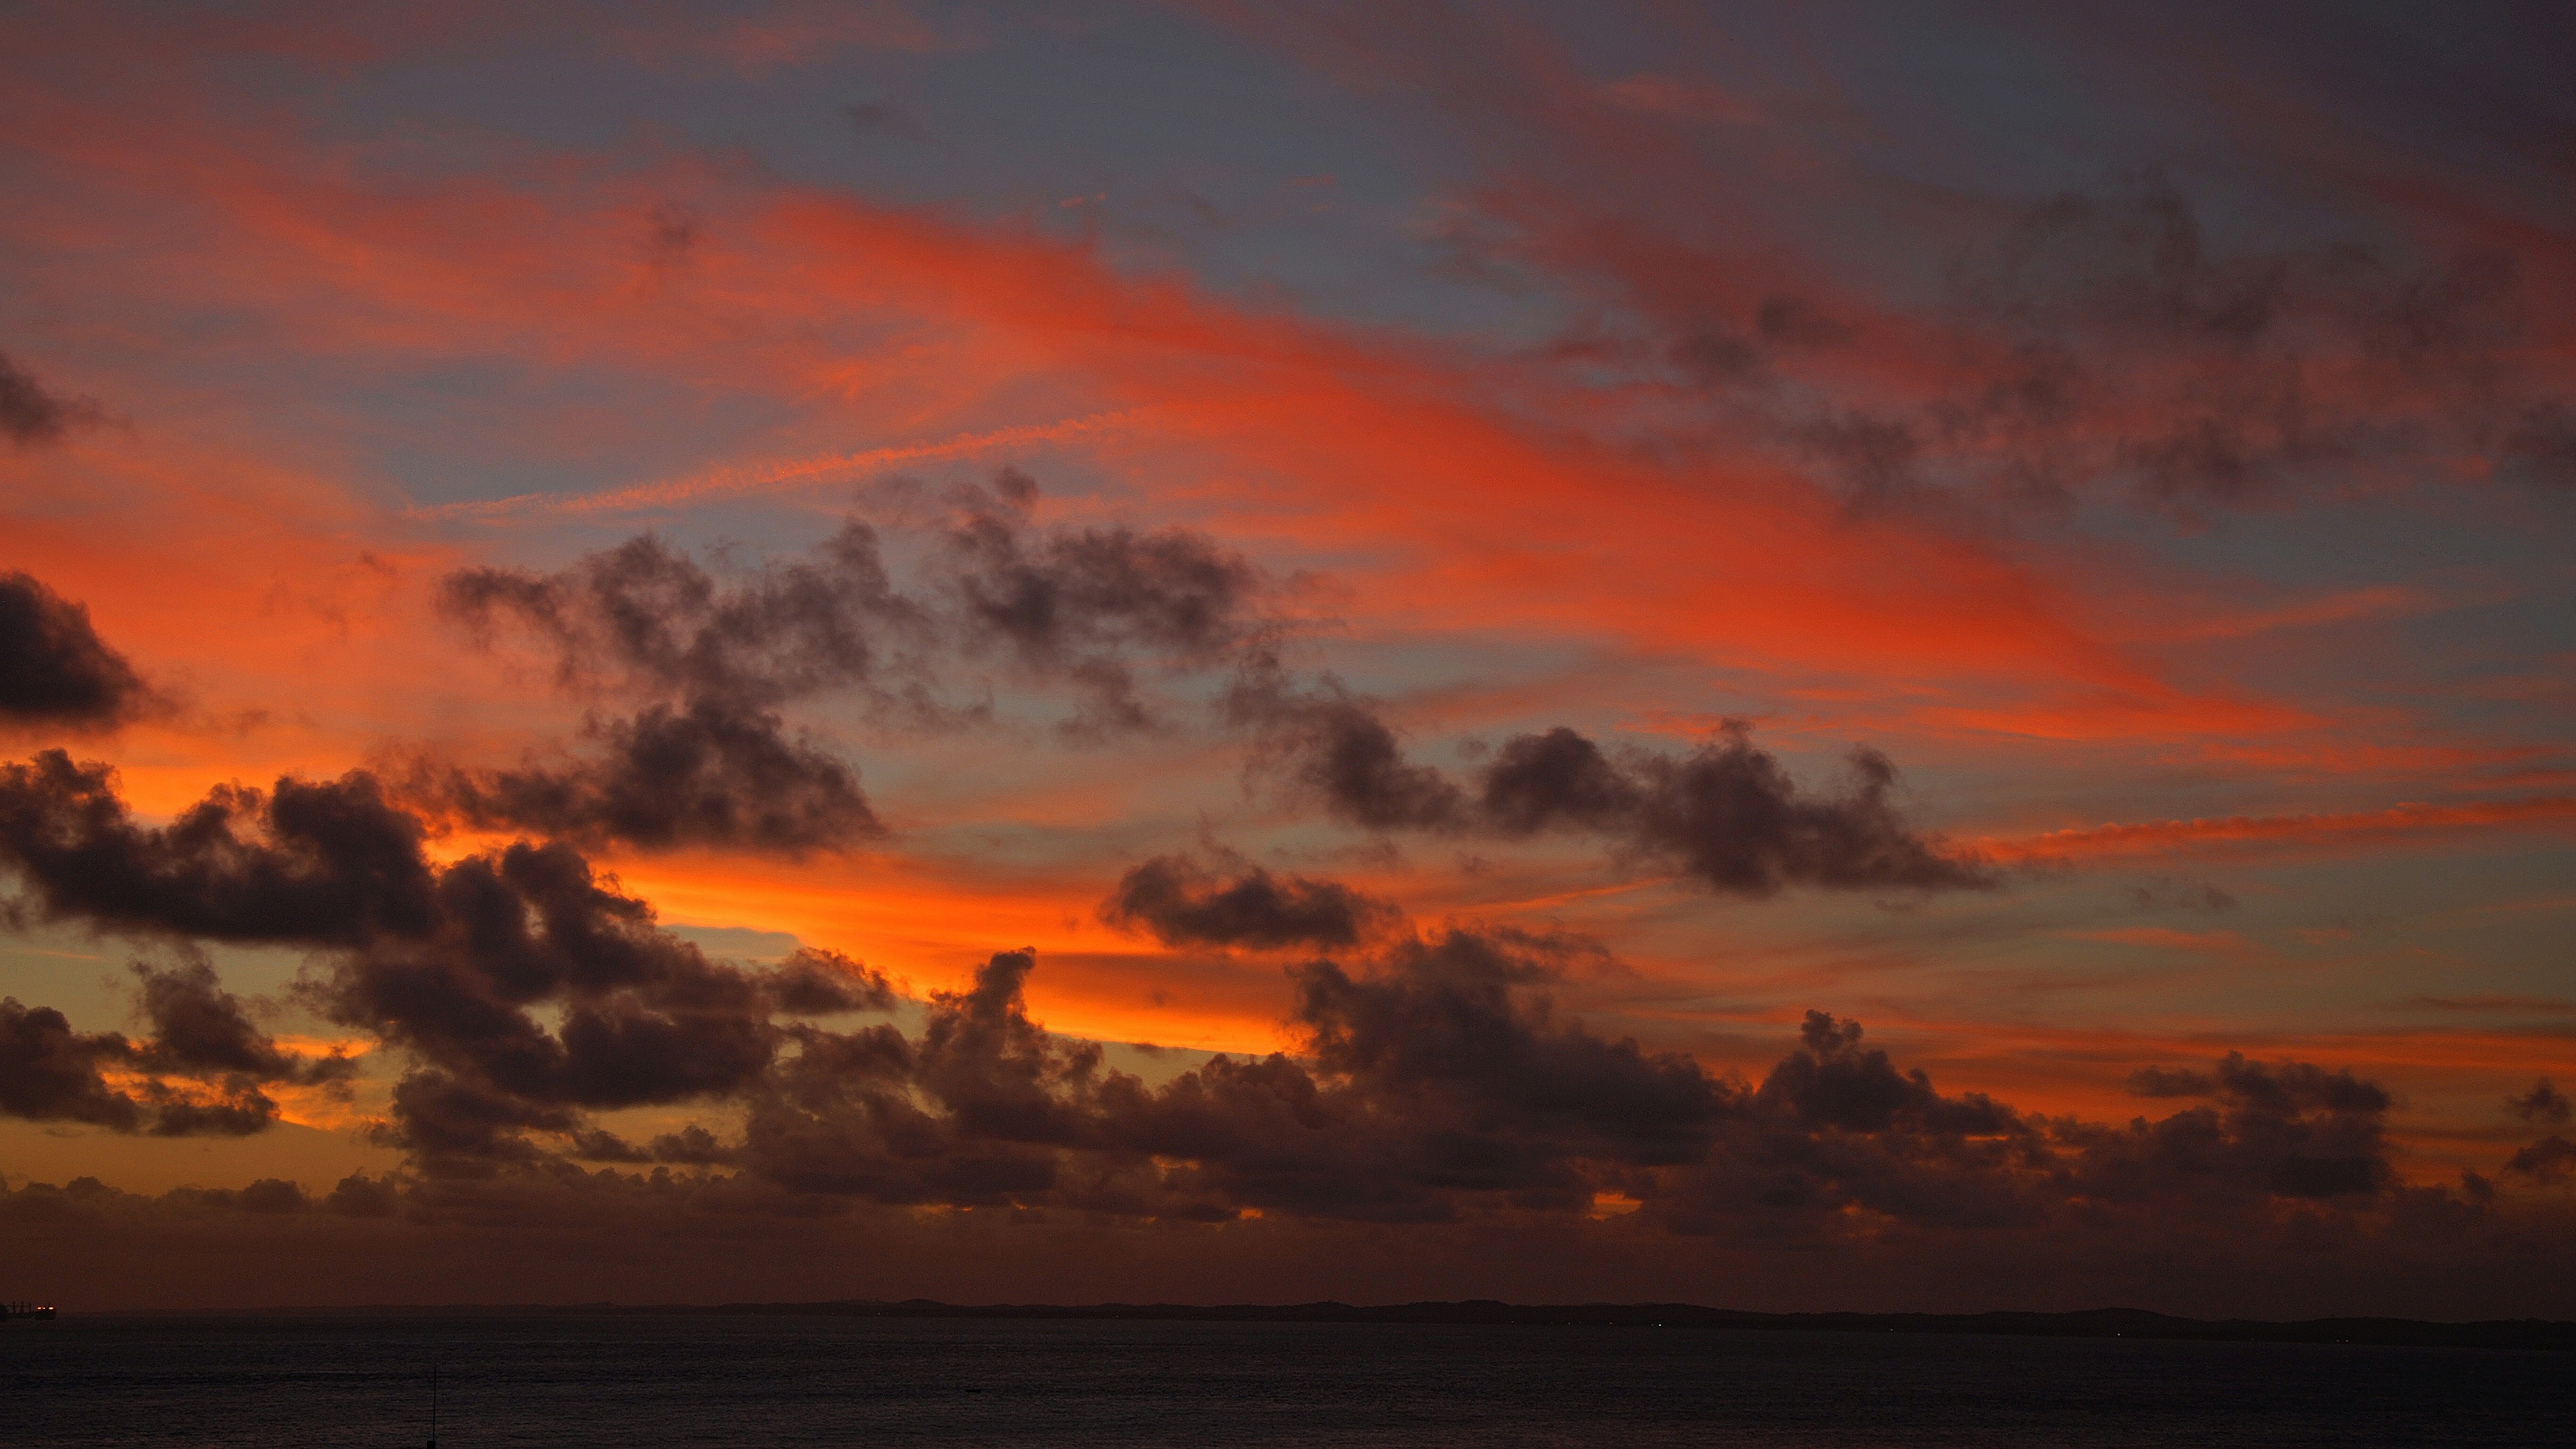
sea, coast, ocean, horizon, cloud, sky, sun, sunrise, sunset, dawn, atmosphere, dusk, evening, clouds, abendstimmung, afterglow, meteorological phenomenon, red sky at morning